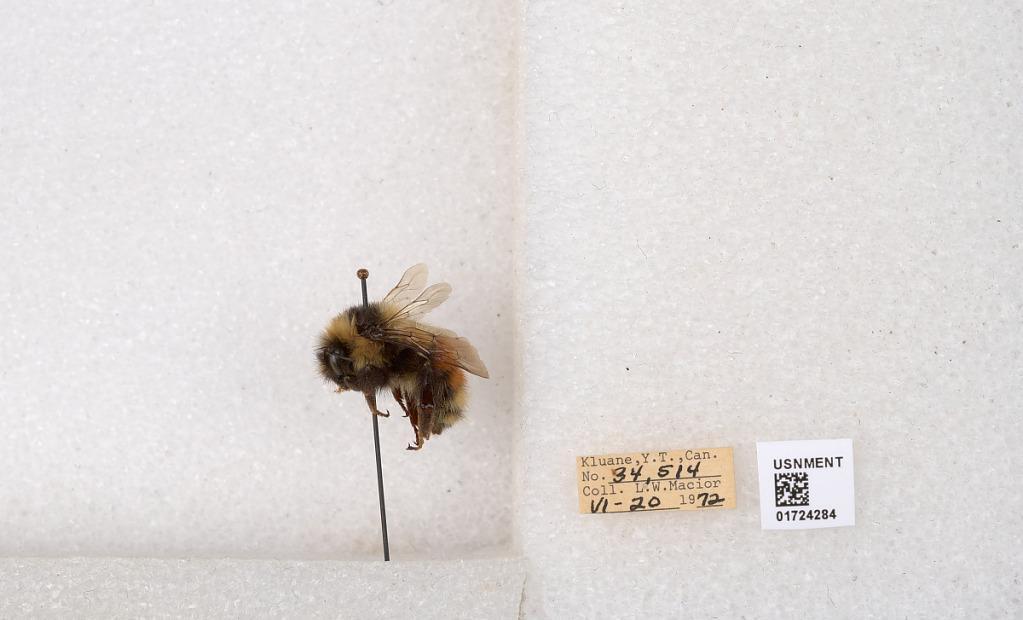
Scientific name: Bombus (Pyrobombus) sylvicola Kirby
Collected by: L. Macior
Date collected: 1972-6-20
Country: Canada
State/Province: Yukon Territory
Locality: Kluane National Park and Reserve
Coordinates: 60.7493, -139.504